1963 Australian Tourist Trophy

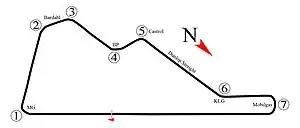
Layout of the Lowood Airfield Circuit (1946-1966)

The 1963 Australian Tourist Trophy was a motor race staged at the Lowood circuit in Queensland, Australia on 9 June 1963. It was the seventh annual Australian Tourist Trophy race, and it was recognized by the Confederation of Australian Motor Sport as the Australian championship for sports cars. The race, which was organised by the Queensland Racing Drivers' Club, was won by Ian Geoghegan, driving a Lotus 23.